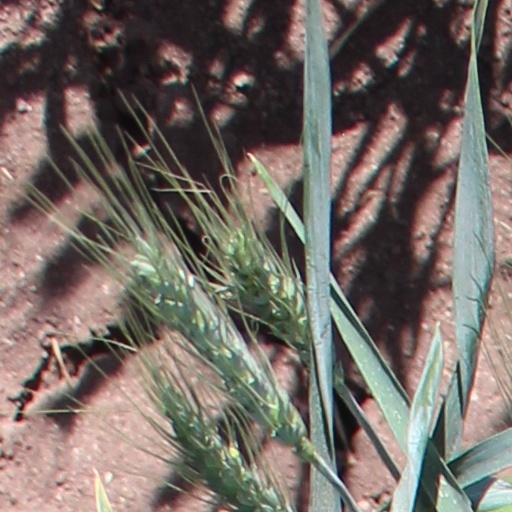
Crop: wheat